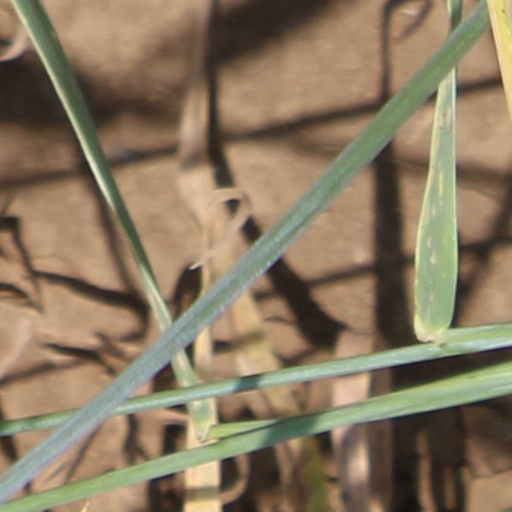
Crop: wheat